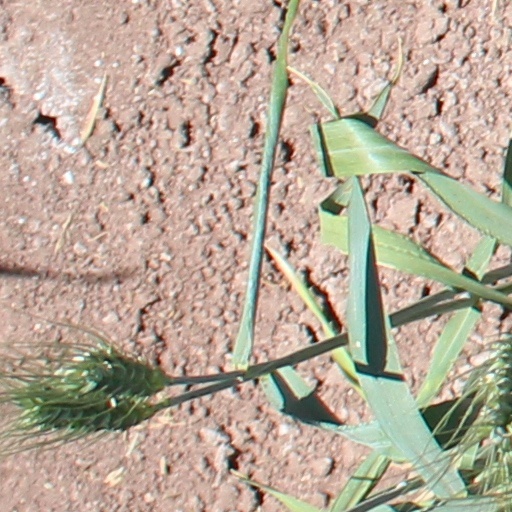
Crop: wheat